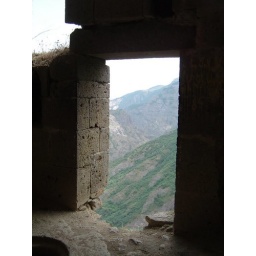
window in church